Jan Swerts

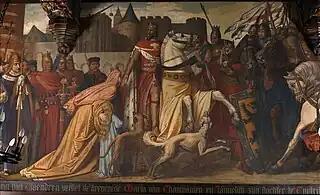
Boudewijn of Flanders leaves Marie of Champagne and their daughter Joan (Kortrijk City Hall fresco)

Jan Swerts (25 December 1820, Antwerp - 11 August 1879, Marienbad) was a Belgian painter of historical subjects and portraits who worked on many publicly funded commissions. He played a major role in introducing German Romantic historical painting into Belgium. His fresco's using oil paint heralded a revival of a colouristic style derived from Rubens and Flemish Baroque painting combined with historical and psychological realism.